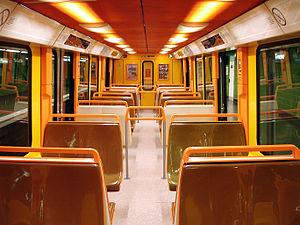
Intérieur d'une rame du métro de Marseille, France.
Le métro de Marseille est un réseau métropolitain, desservant l'agglomération de Marseille, dans le sud de la France. Le réseau comporte deux lignes, essentiellement souterraines, totalisant 22,7 kilomètres. La première ligne a été mise en service le 26 novembre 1977. Après la mise en service d'une seconde ligne en 1984 et cinq extensions concernant les deux lignes, le métro dessert 28 stations nominales, dont deux en correspondance avec l'autre ligne, soit 31 stations. La ligne 1 comprend 18 stations sur un tracé de 12,9 km, la ligne 2 dessert 13 stations dont 10 souterraines sur un tracé de 9,8 km.